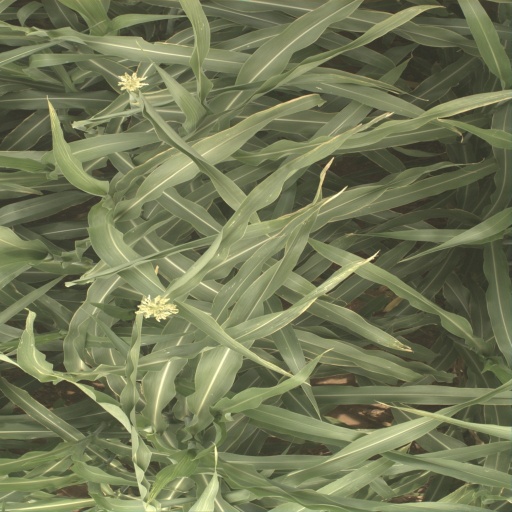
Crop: sorghum